Robert Cameron Beadle

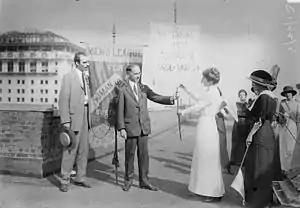
Robert Cameron Beadle, Alfred H. Brown and Frances Maule Bjorkman on August 26, 1913

Robert Cameron Beadle (October 19, 1883 – June 19, 1968) was an American public relations executive and civic leader who was Secretary of the Men's League for Woman Suffrage of the State of New York in 1913. He was president of the National Association for Middle-Aged Employees in 1930. He was the grandson of Erastus Flavel Beadle.